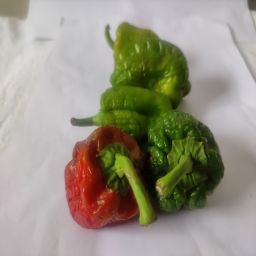
Crop: Bell Pepper
Quality: Old